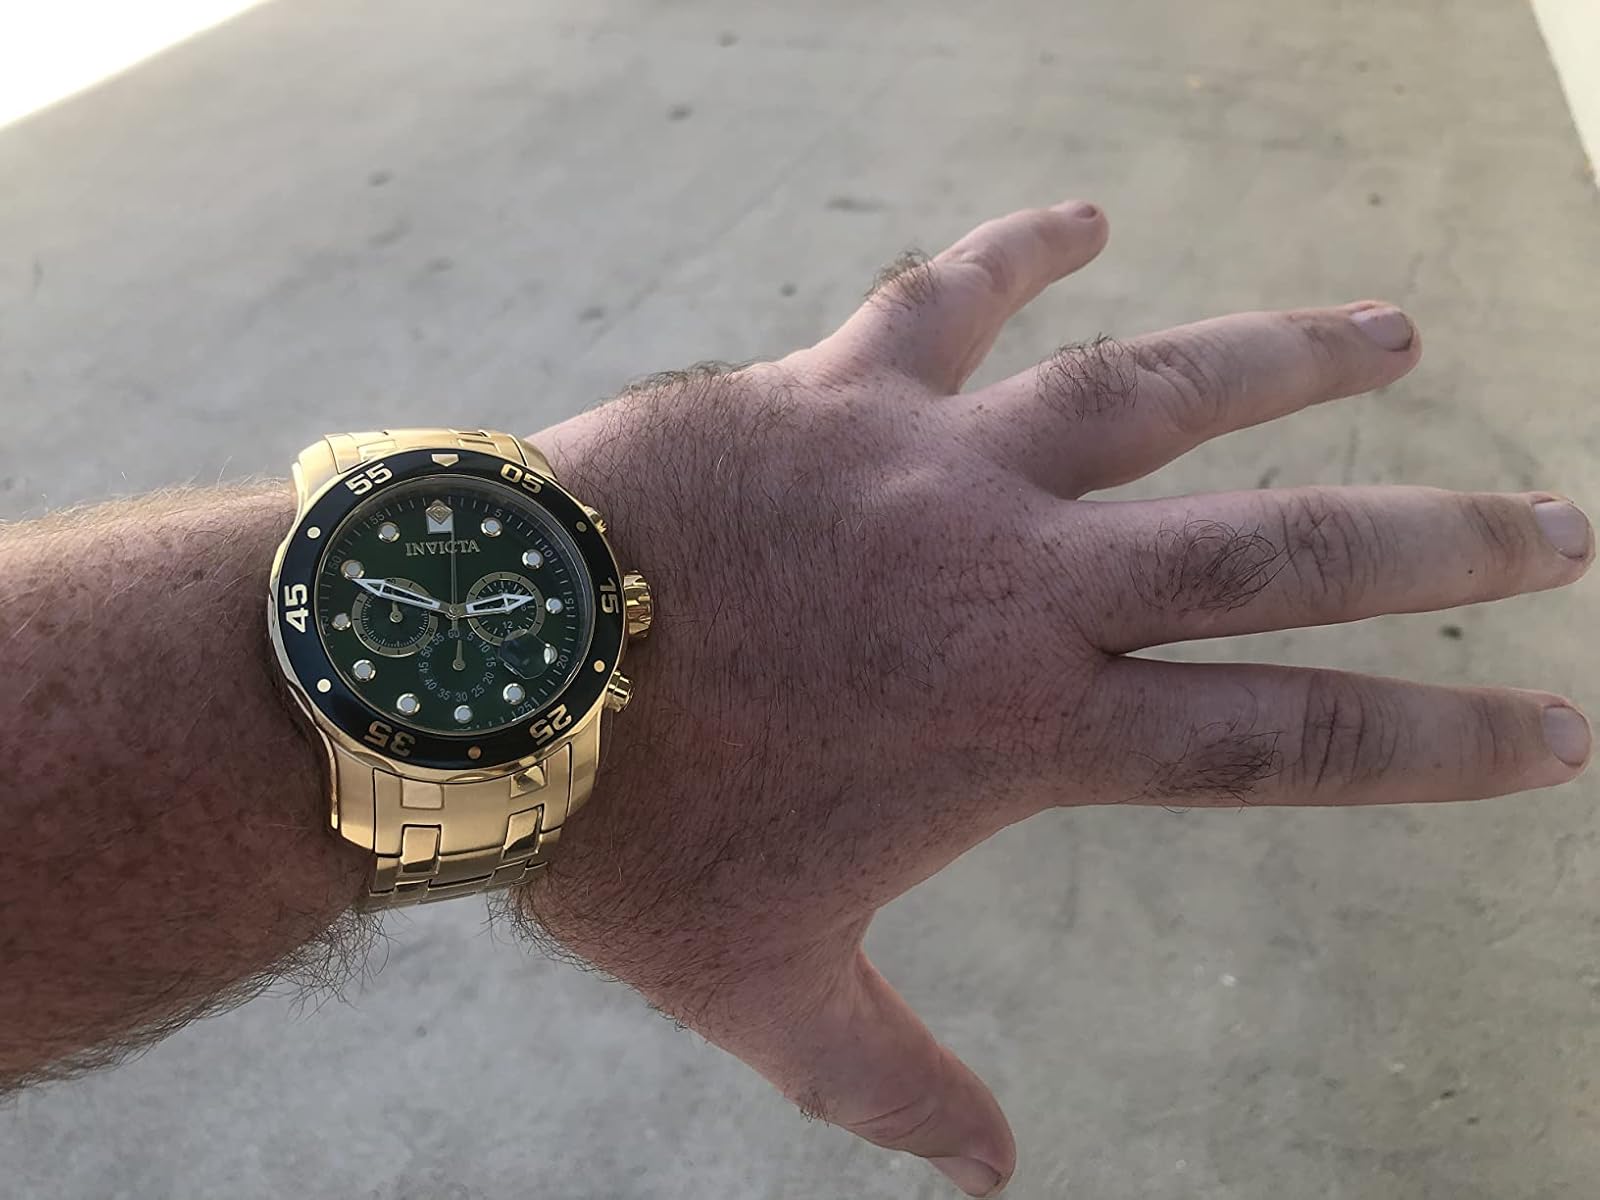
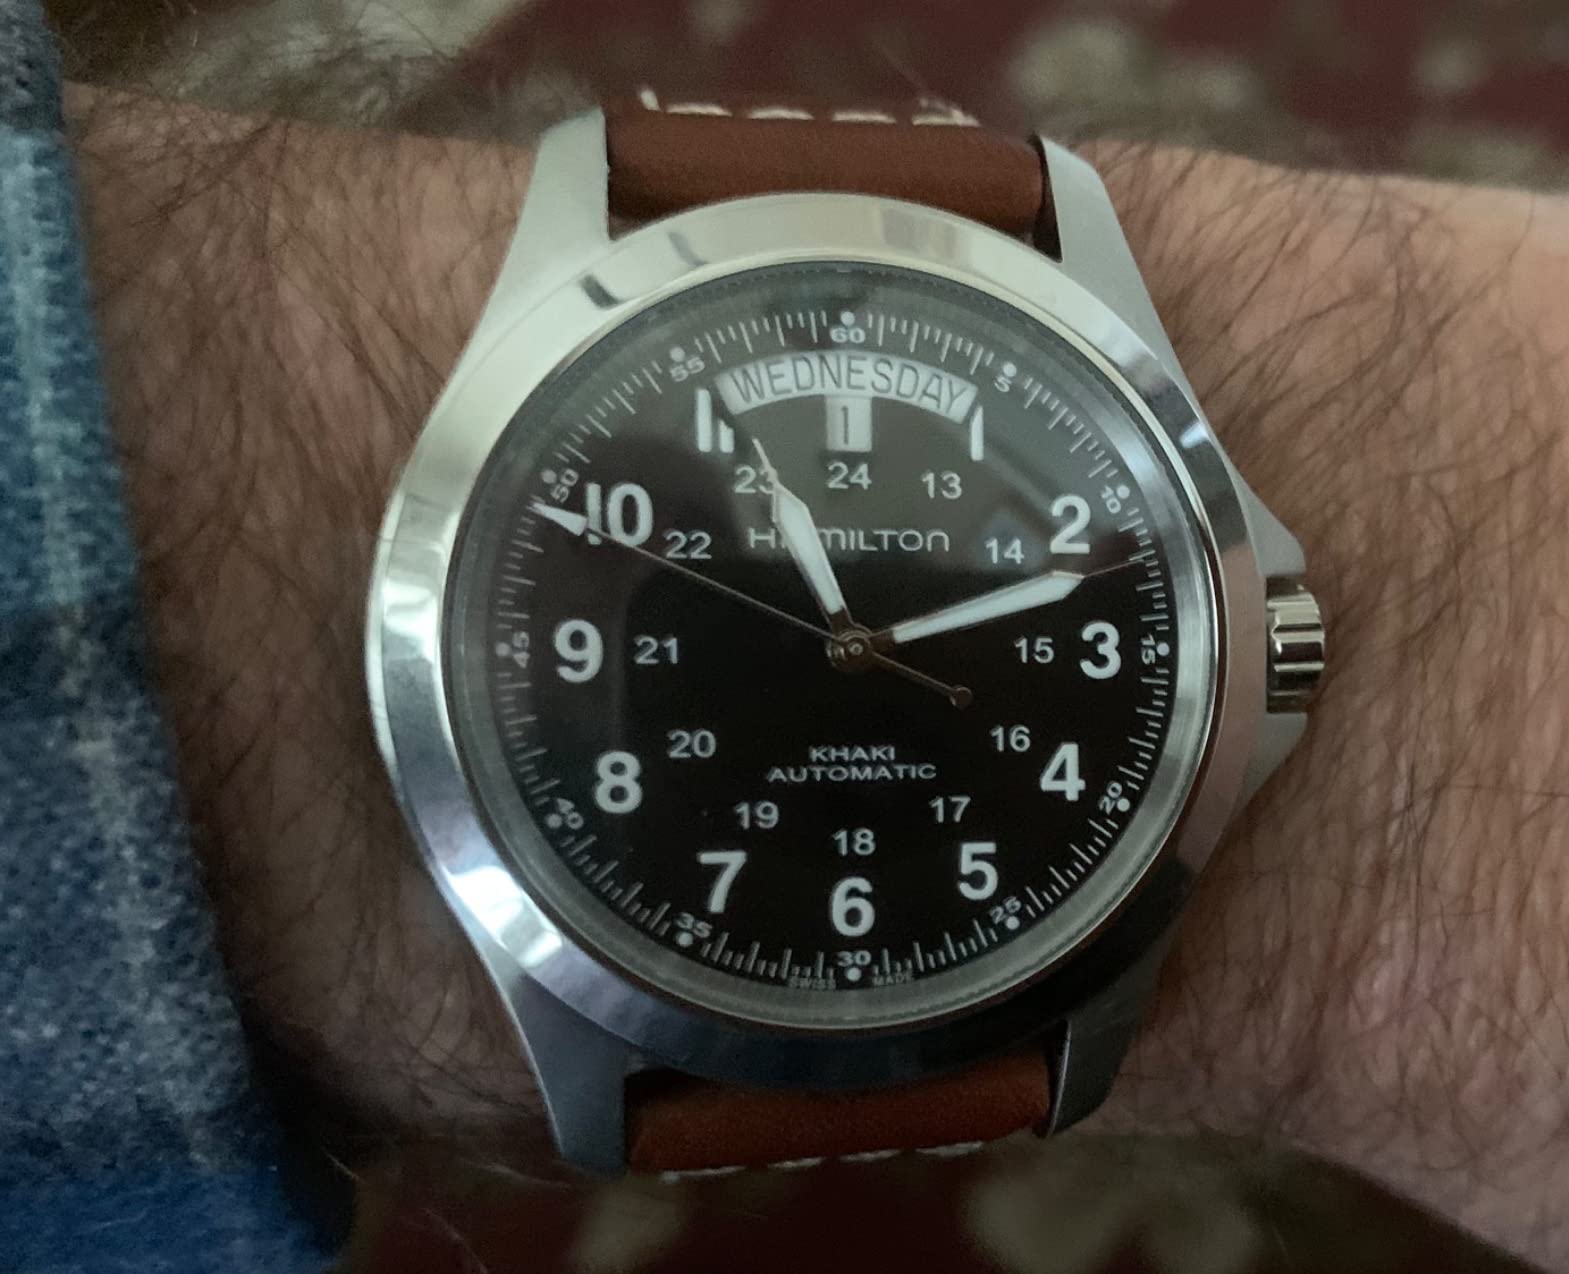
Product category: accessories_watch
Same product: no